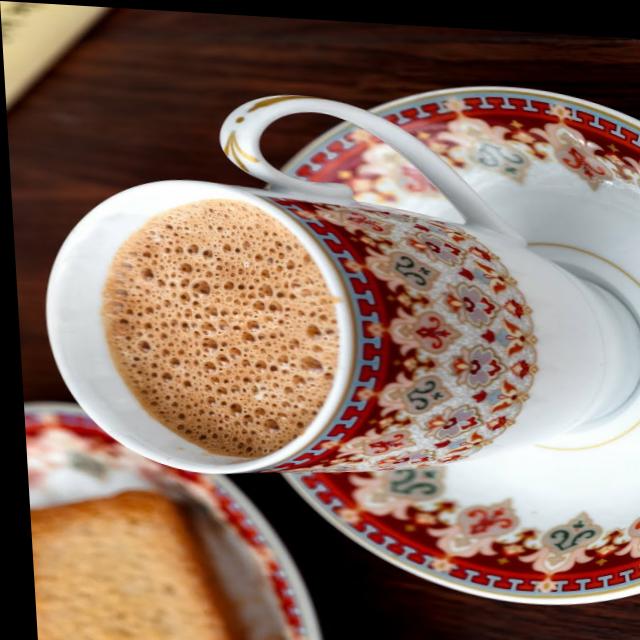
Dish: chai